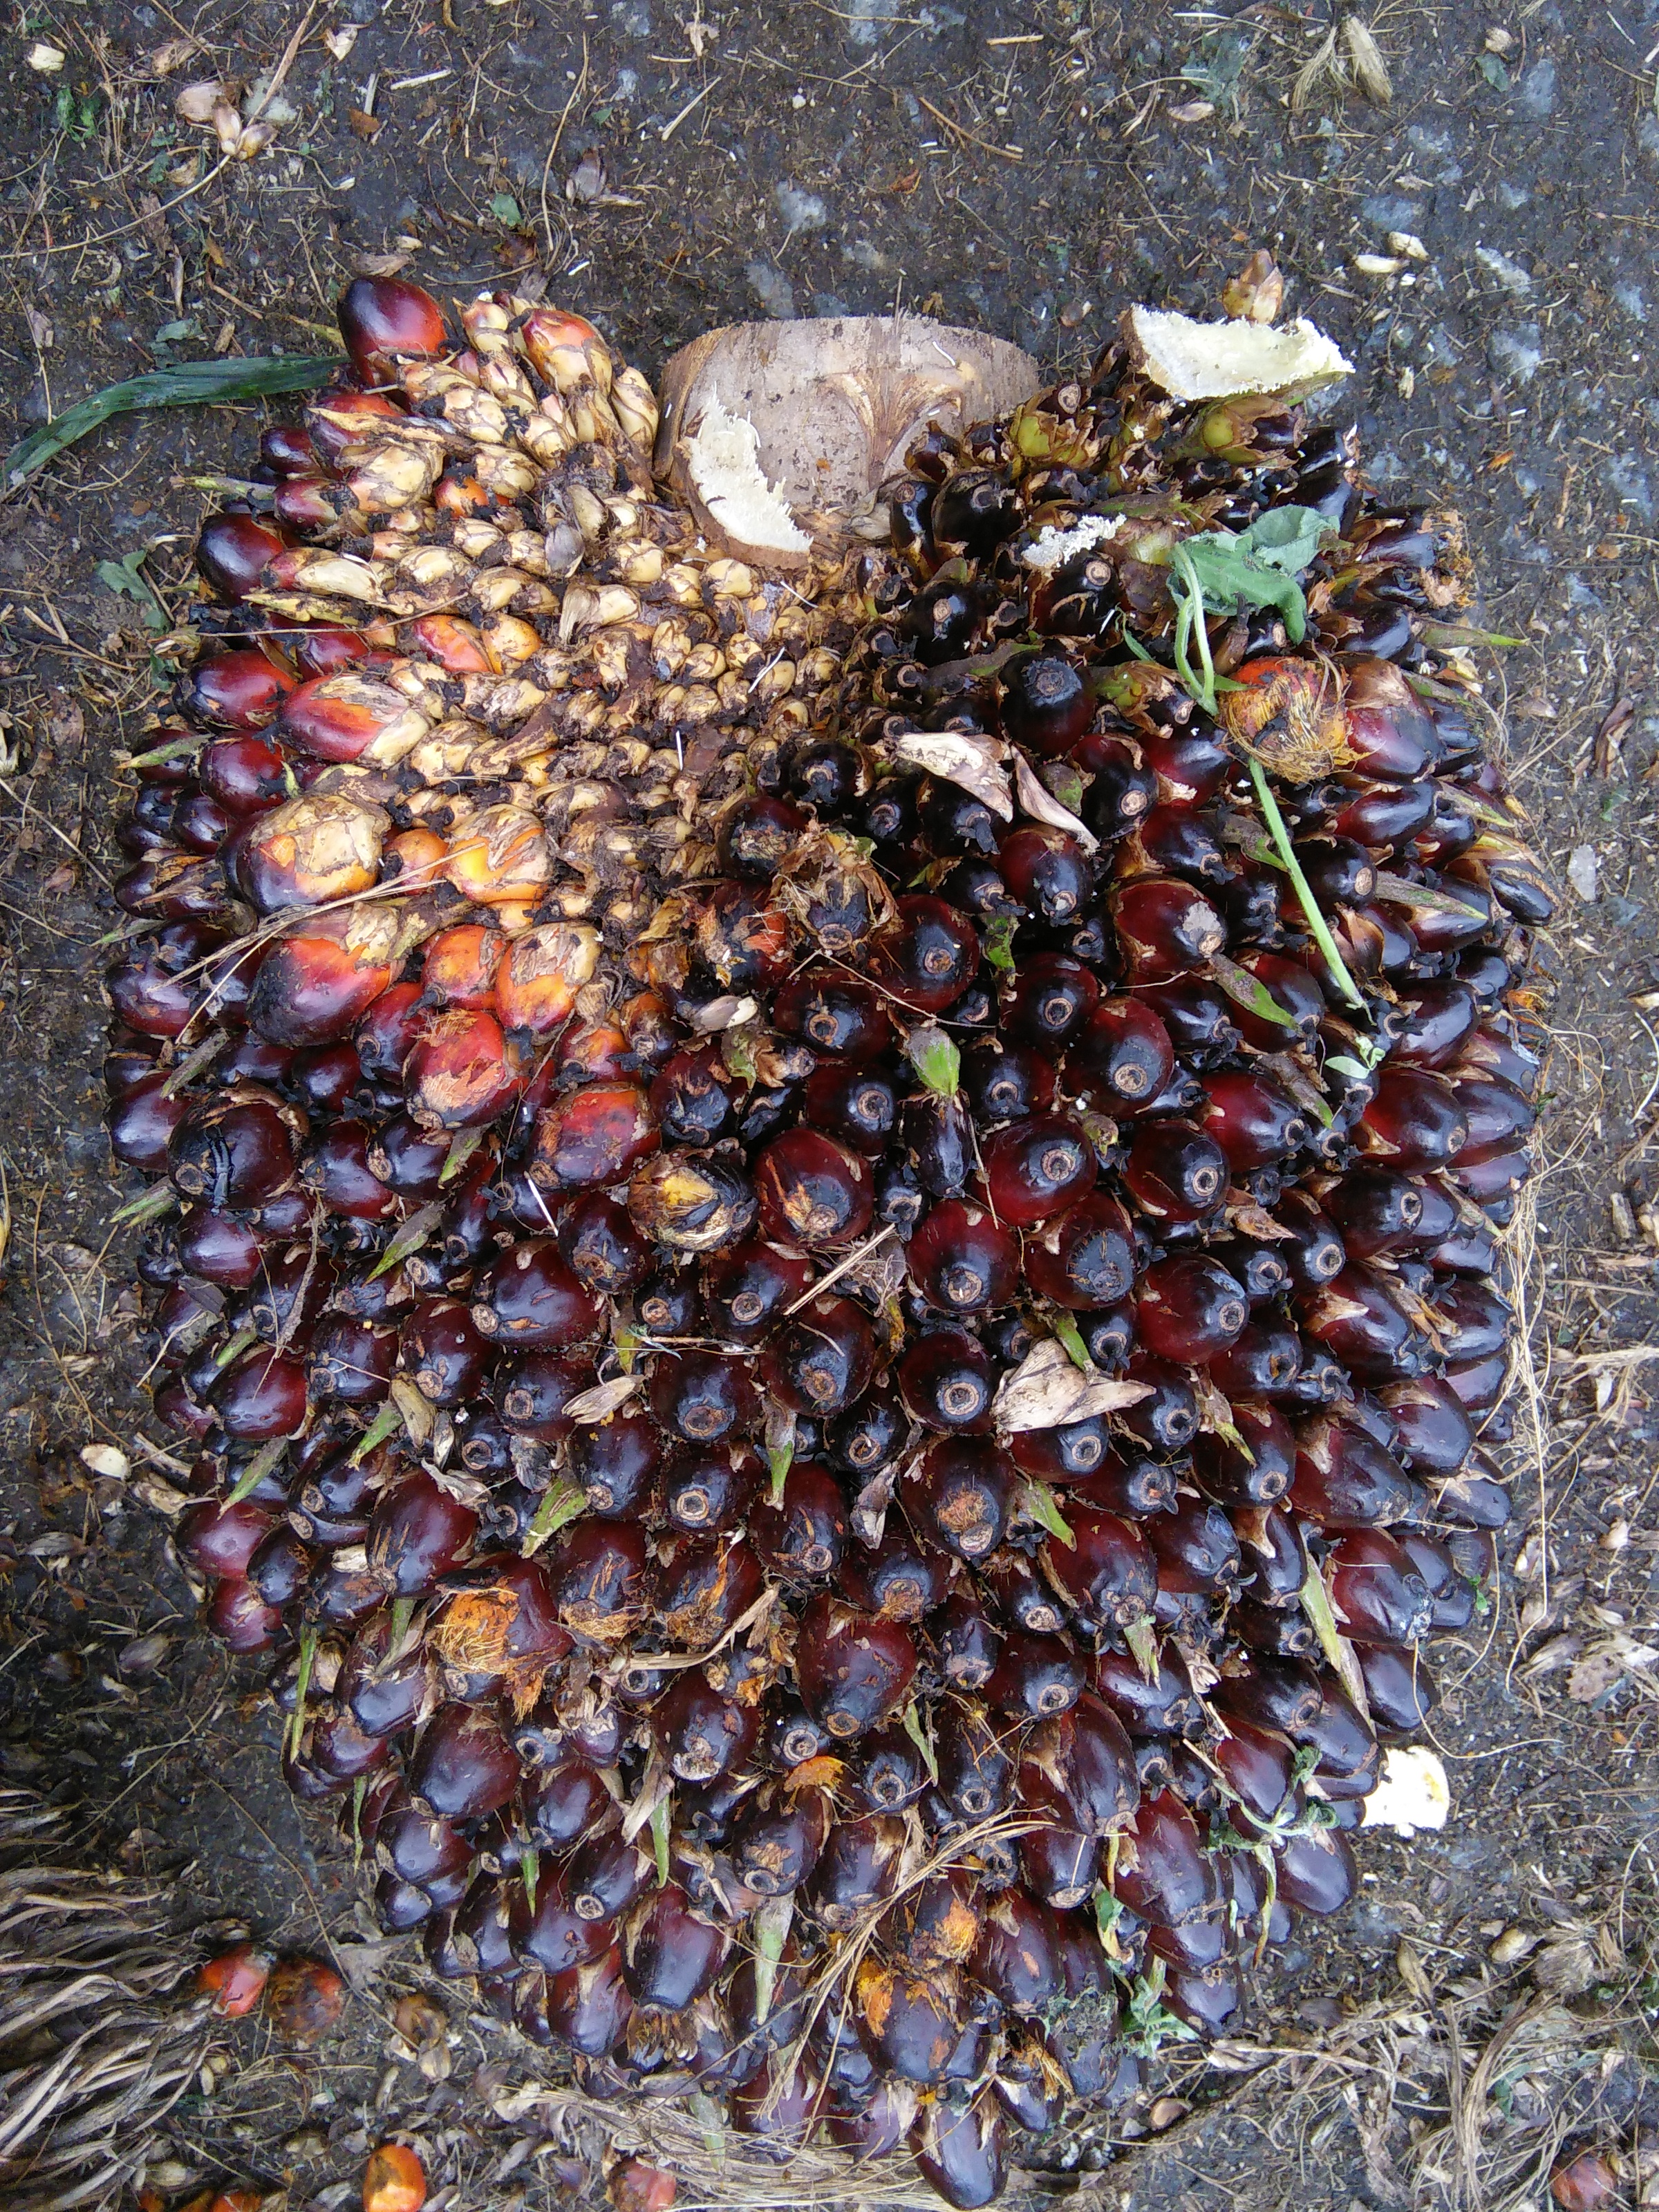
Ripeness: Unripe